Combined Charging System

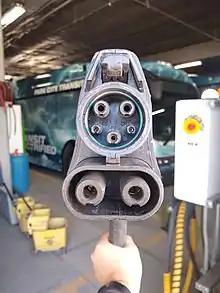
CCS1 (Combined Charging System Combo 1) plug as used in North America. It is an extension of the J1772 standard AC charging connector.

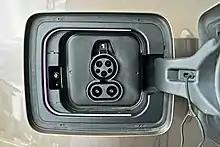
CCS Combo 1 vehicle inlet showing the J1772 and the two DC fast-charging pins

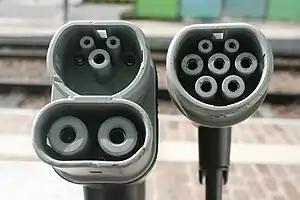

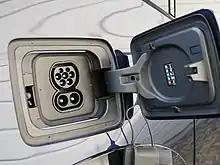
Typical Combined Charging System (Combo 2) vehicle inlet

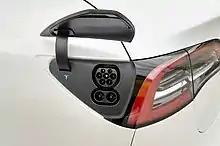
CCS Combo 2 at European Tesla Model 3 vehicle inlet

The Combined Charging System (CCS) is a charging station standard for plug-in electric vehicles that uses the ' (CCS1) or ' (CCS2) connectors, which are extensions of the IEC 62196 Type 1 and Type 2 alternating current (AC) connectors, respectively, each with two additional direct current (DC) contacts to allow high-power fast charging. CCS chargers can provide power to electric vehicle batteries at up to 500 kW (max. 1000 V and 500 A), and in response to demands for even faster charging, 400 kW CCS chargers have been deployed by charging networks and 990 kW CCS chargers have been demonstrated.